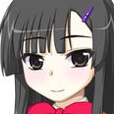
Portrait style: Anime Portrait